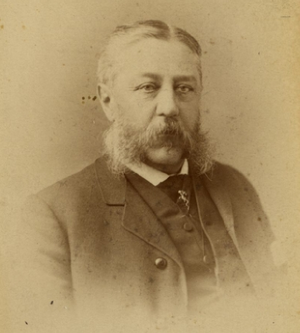
Louis Huet Massue est un agriculteur et homme politique fédéral du Québec.